Back Bay, Boston

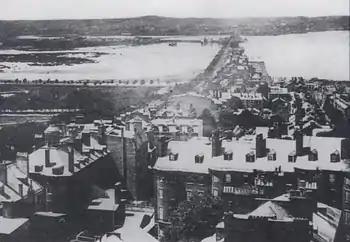
View (1858) from the State House dome westward along the Mill Dam (now Beacon Street), which separated Back Bay (left) from the Charles River. The Mill Dam and the Cross Dam (in distance, in modern Massachusetts Avenue-Kenmore Square area, with mills barely visible near juncture with the Mill Dam) were part of an attempt to derive mill power from river tides. Trees along north-south waterline represent western boundary (now Arlington Street) of the Boston Public Garden.

Before its transformation into buildable land by a 19th-century filling project, the Back Bay was a bay, west of the Shawmut Peninsula (on the far side from Boston Harbor) between Boston and Cambridge, the Charles River entering from the west. This bay was tidal: the water rose and fell several feet over the course of each day, and at low tide much of the bay's bed was exposed as a marshy flat.